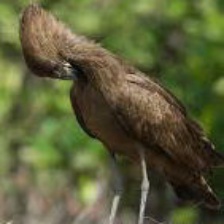
Species: HAMERKOP
Scientific name: SCOPUS UMBRETTA